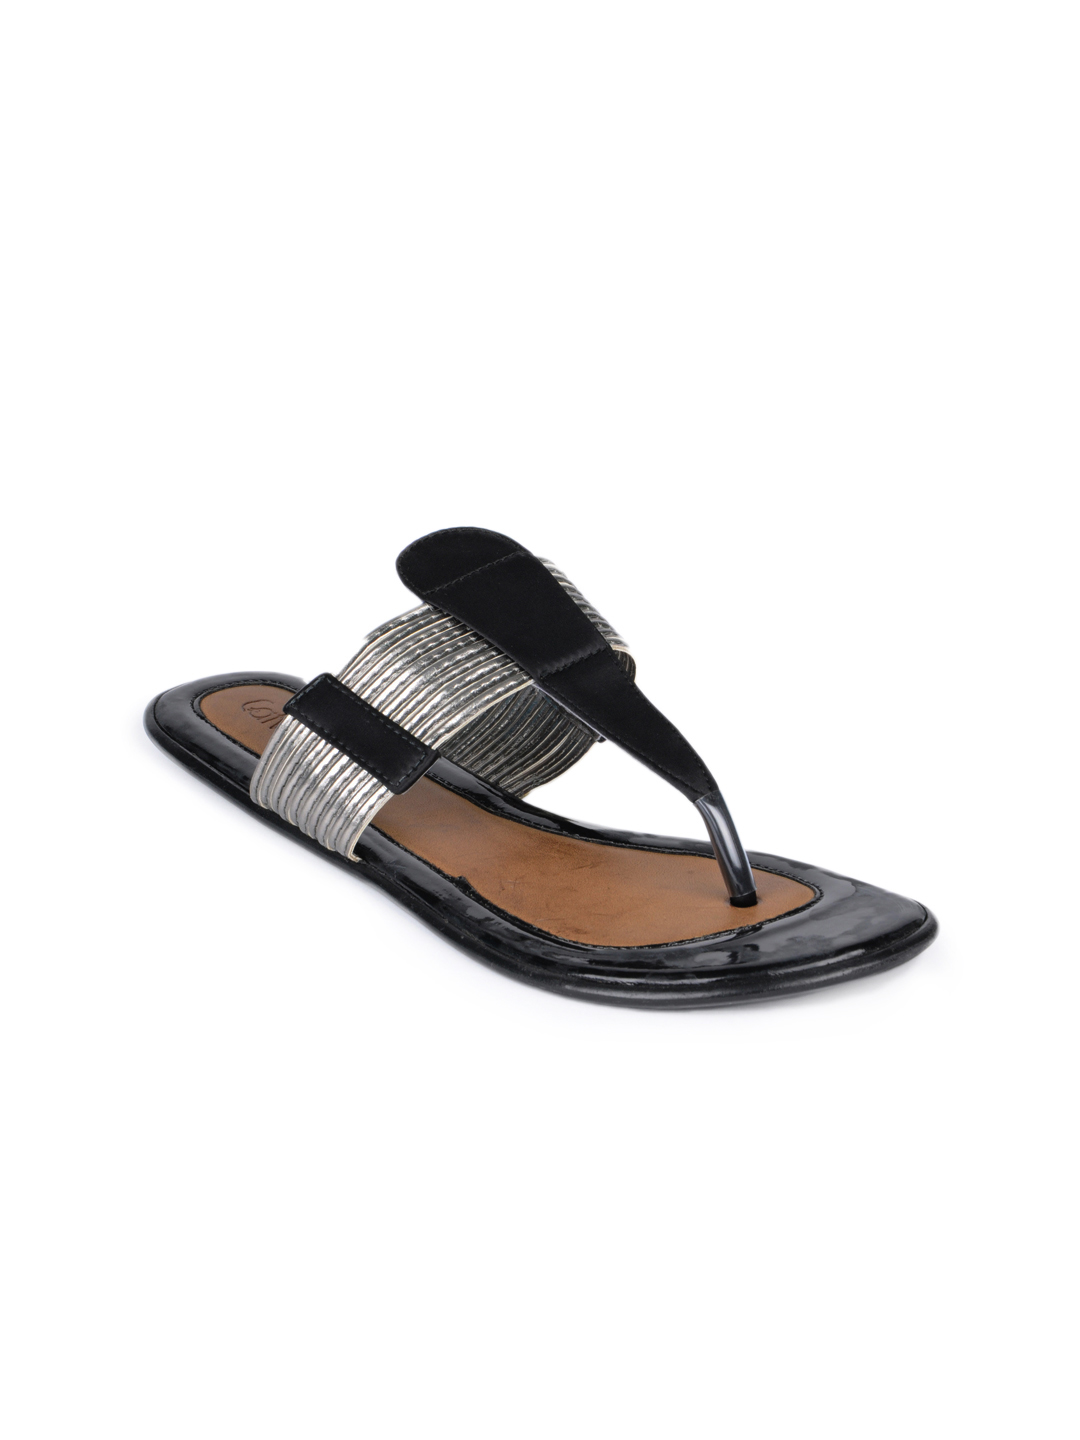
Catwalk Women Black Flats
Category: Footwear / Shoes / Heels
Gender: Women
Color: Black
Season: Winter 2015
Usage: Casual